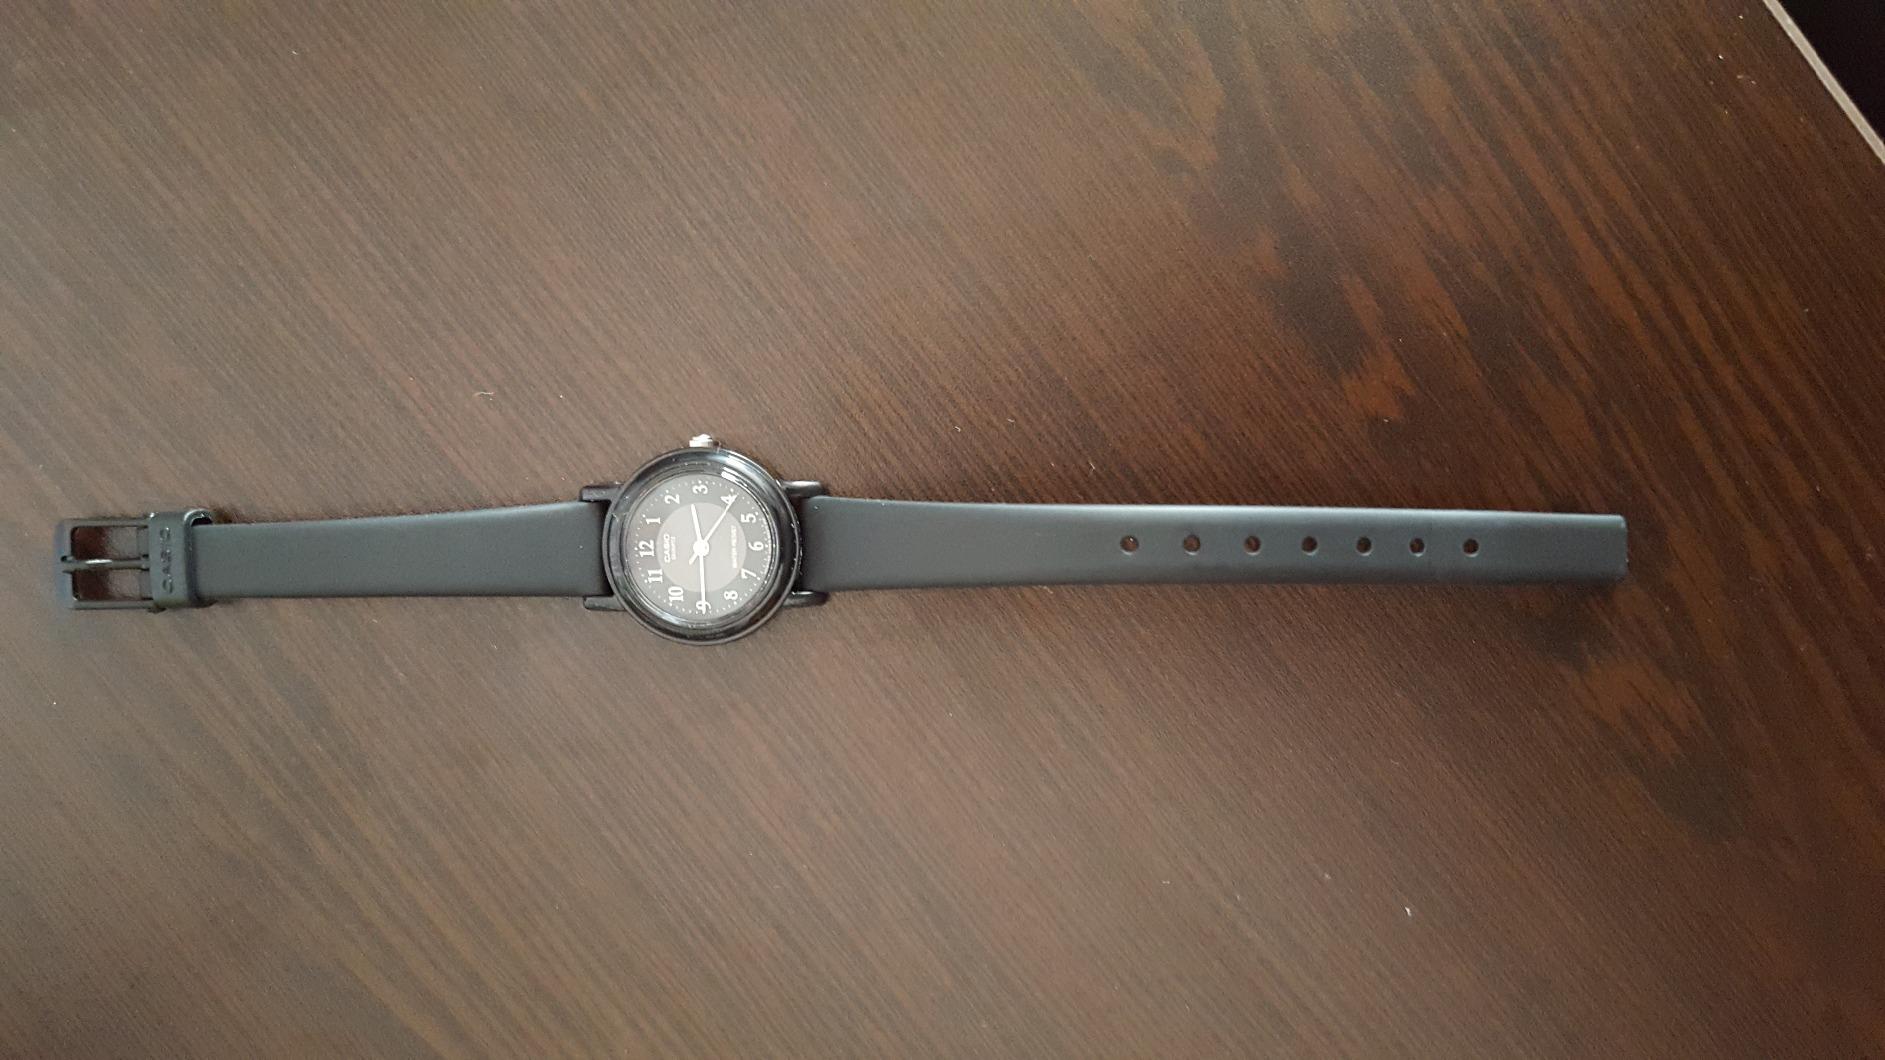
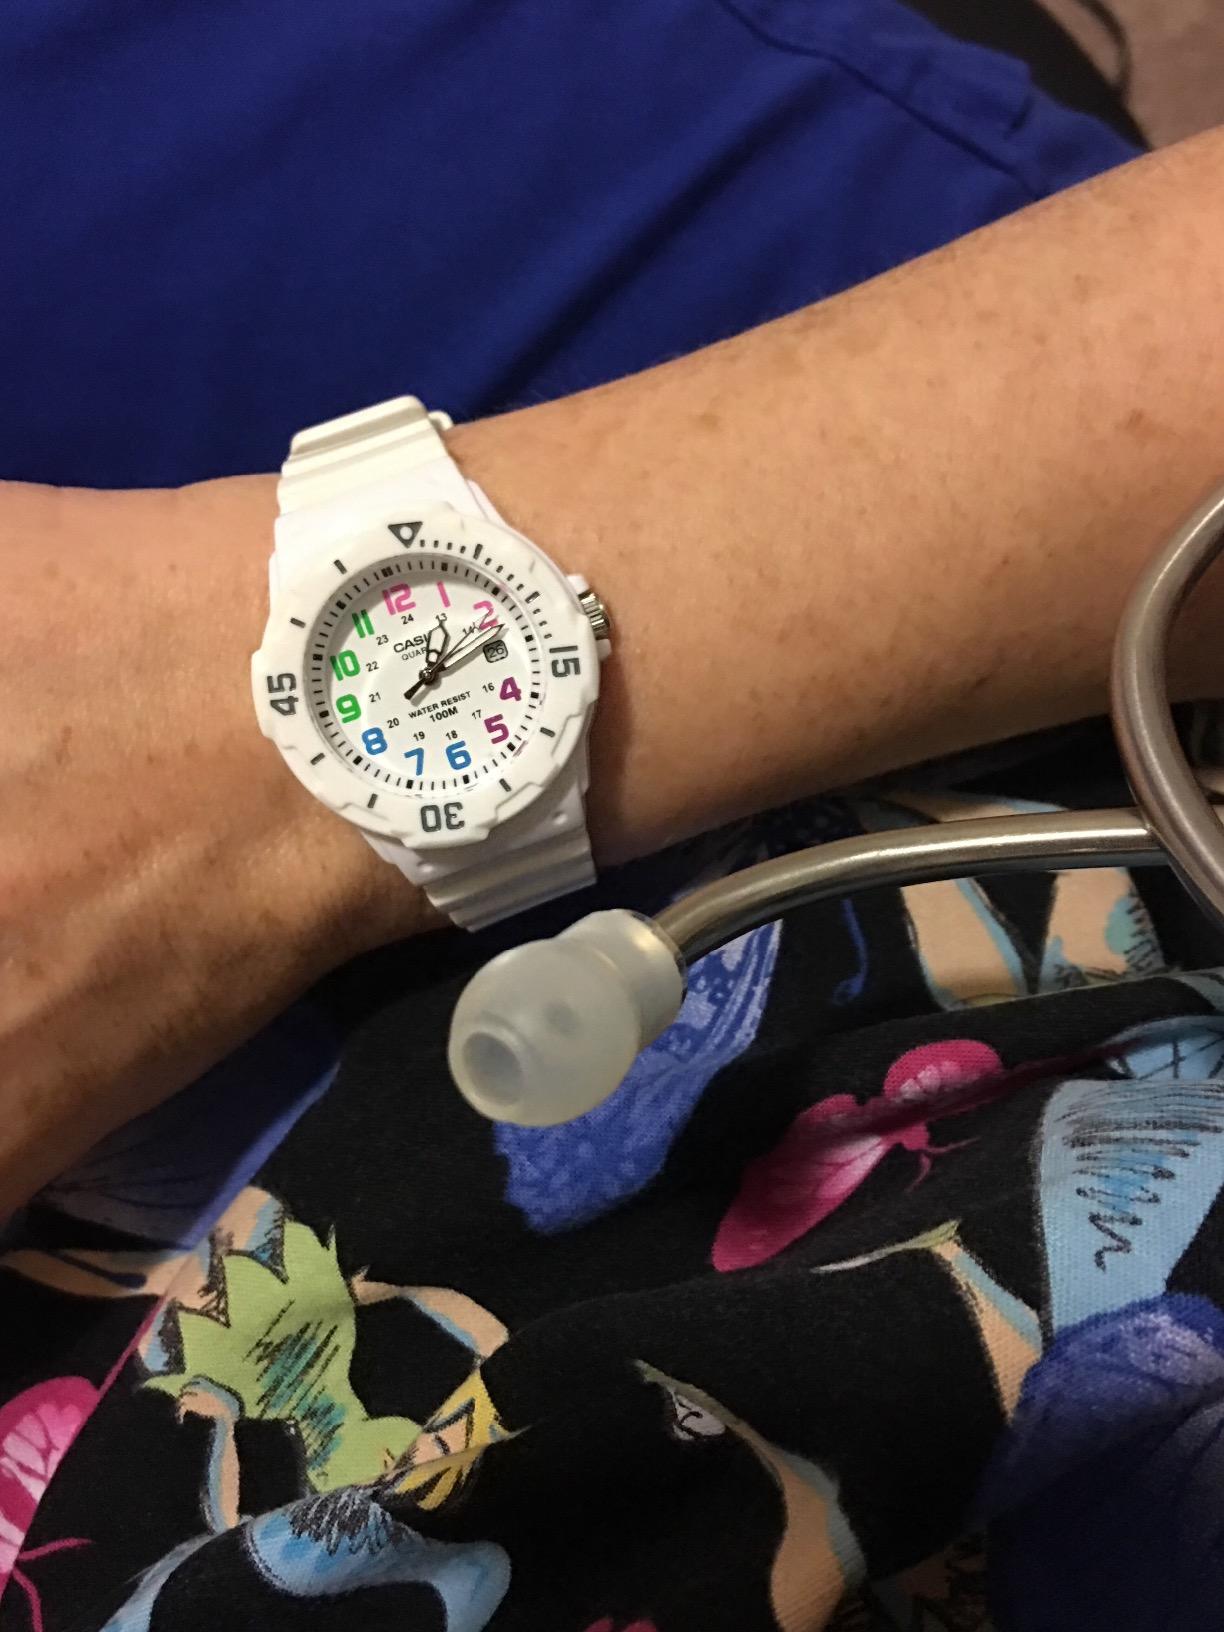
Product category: accessories_watch
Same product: no